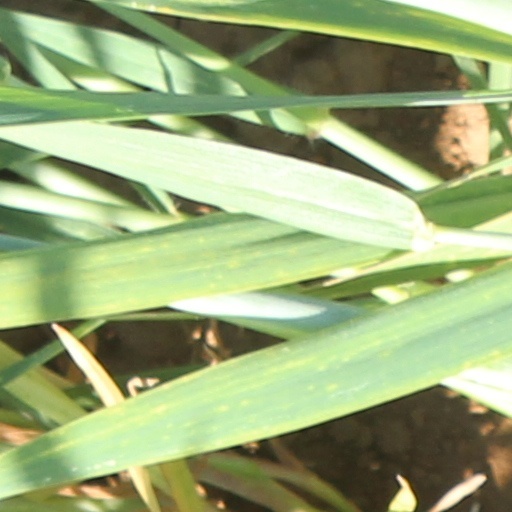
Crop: wheat